Collar (film)

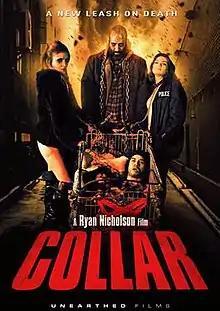

Collar is a 2014 Canadian horror film directed by Ryan Nicholson. The film follows two young men who, while filming amateur fight videos and other lurid activities on the streets, stumble across a deranged criminal known only as "Massive", who rapes and kills his way through the city as the sociopathic amateur filmmakers film him and a female rookie cop attempts to stop him.